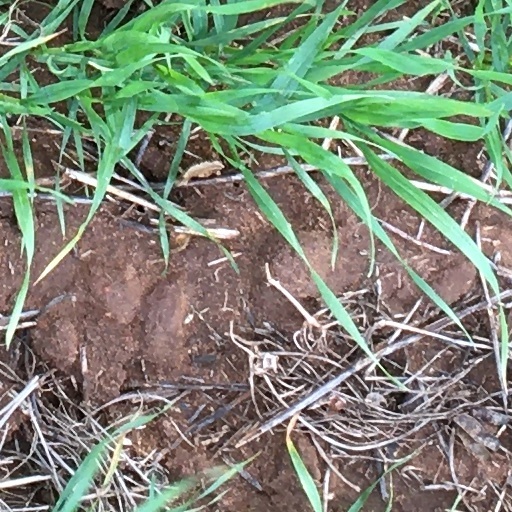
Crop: wheat